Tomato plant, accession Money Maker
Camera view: tilt-top (135 deg); turntable rotation: 300 degrees
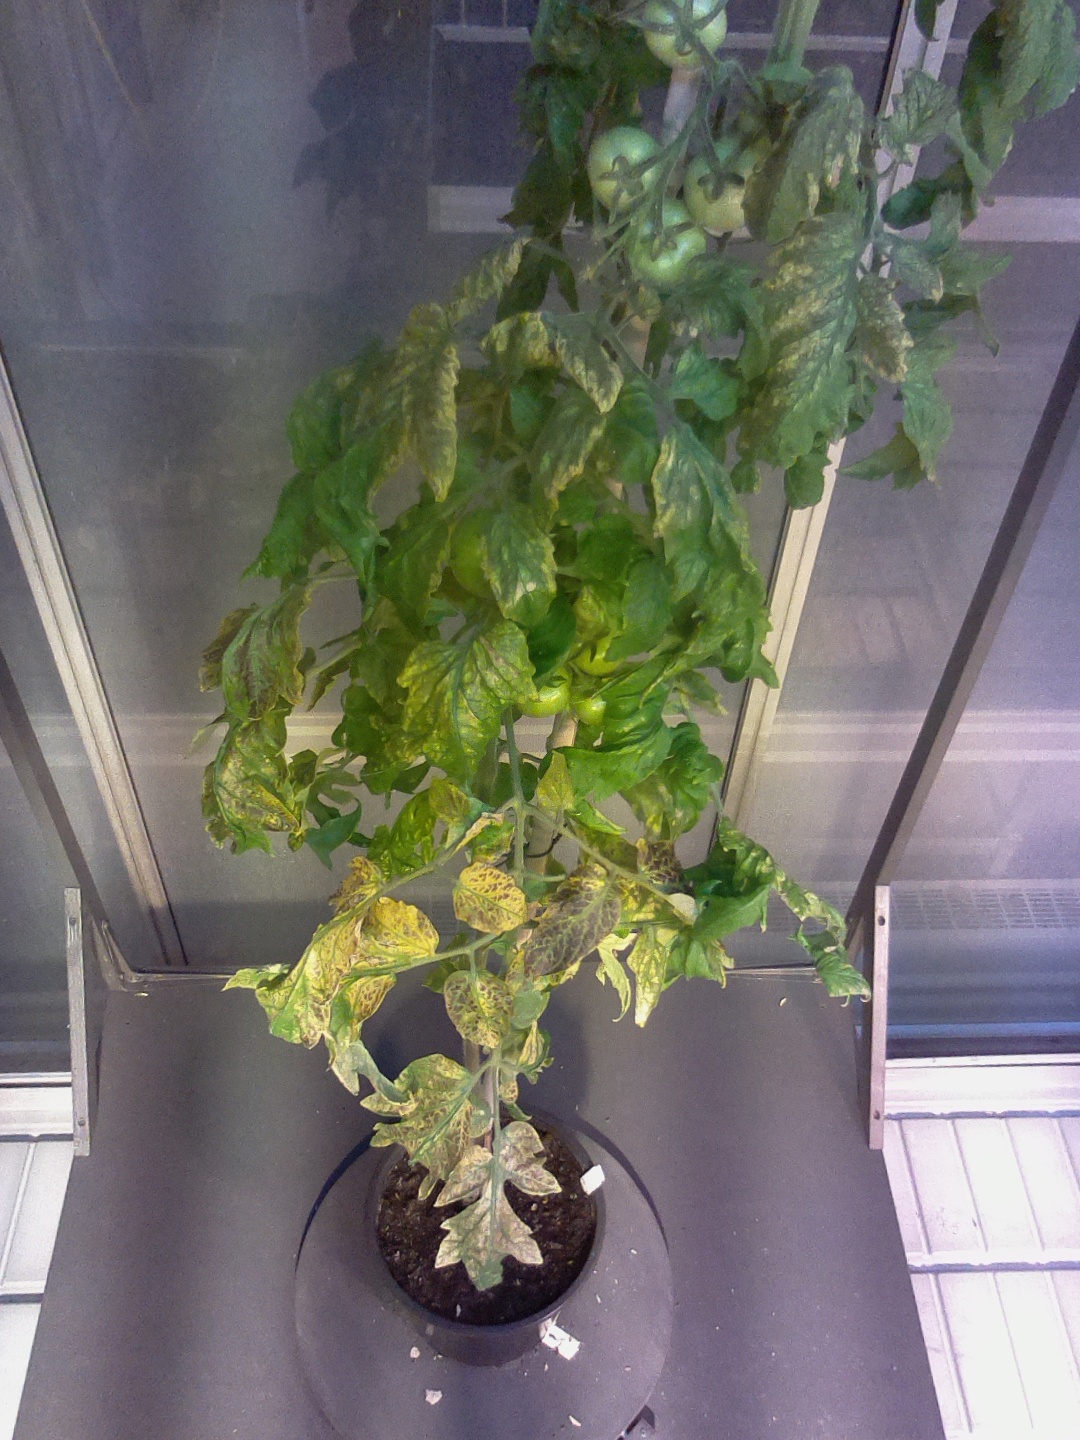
BBCH growth stage 78: 80% -90% of final fruit size